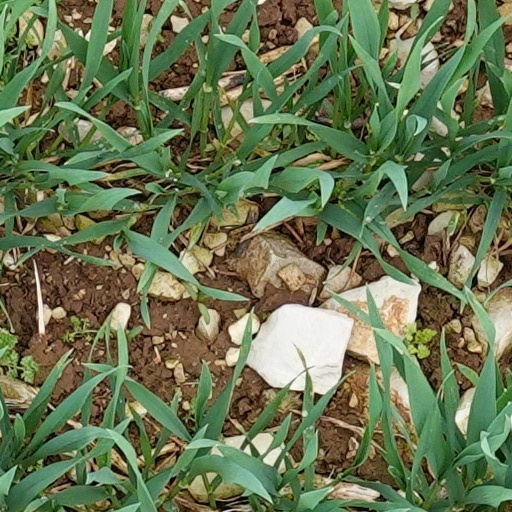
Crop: wheat